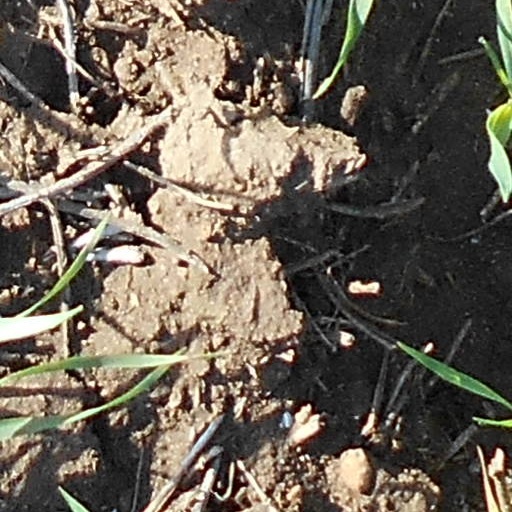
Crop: wheat